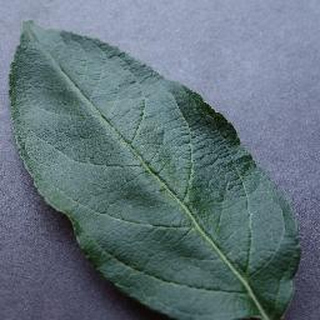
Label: healthy_apple